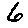
Label: 6